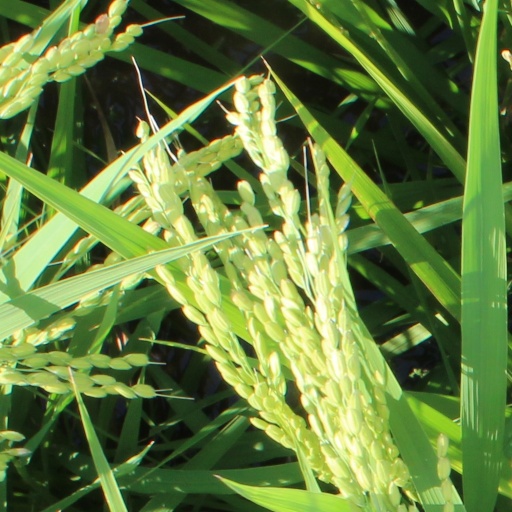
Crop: rice